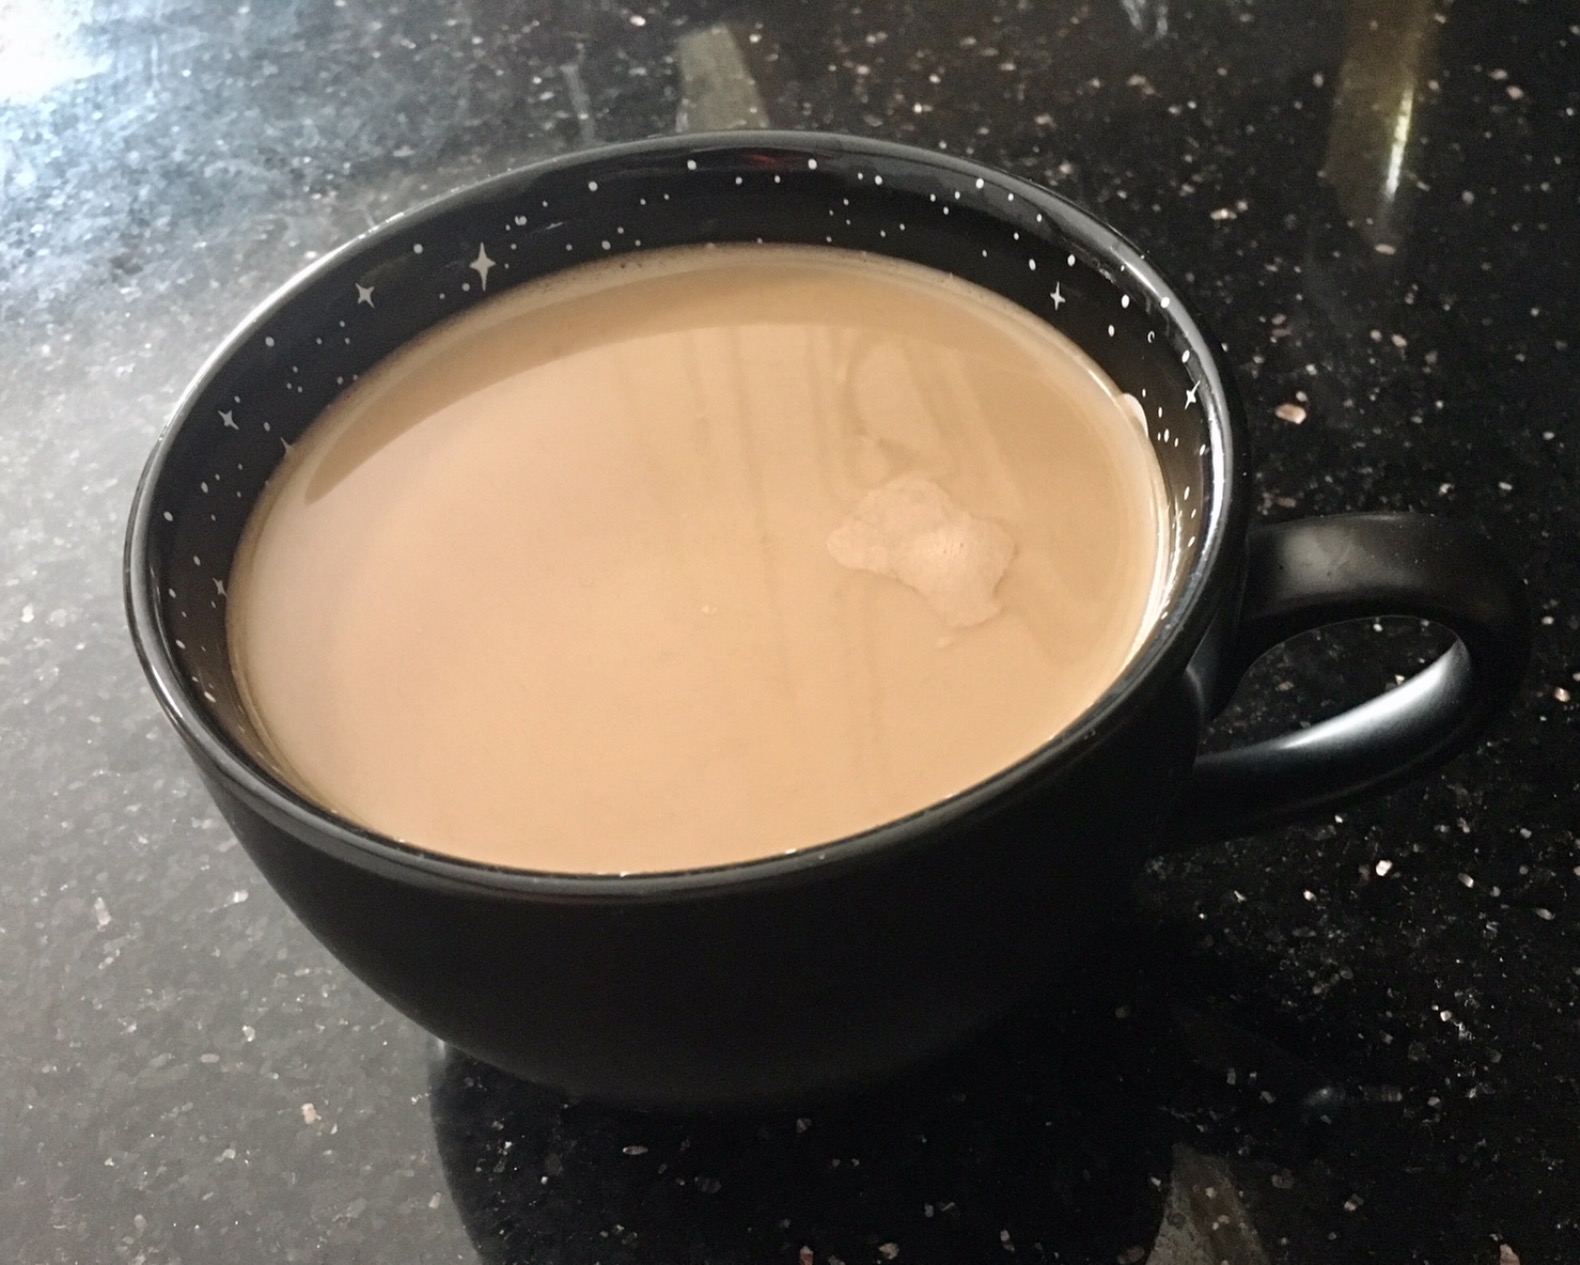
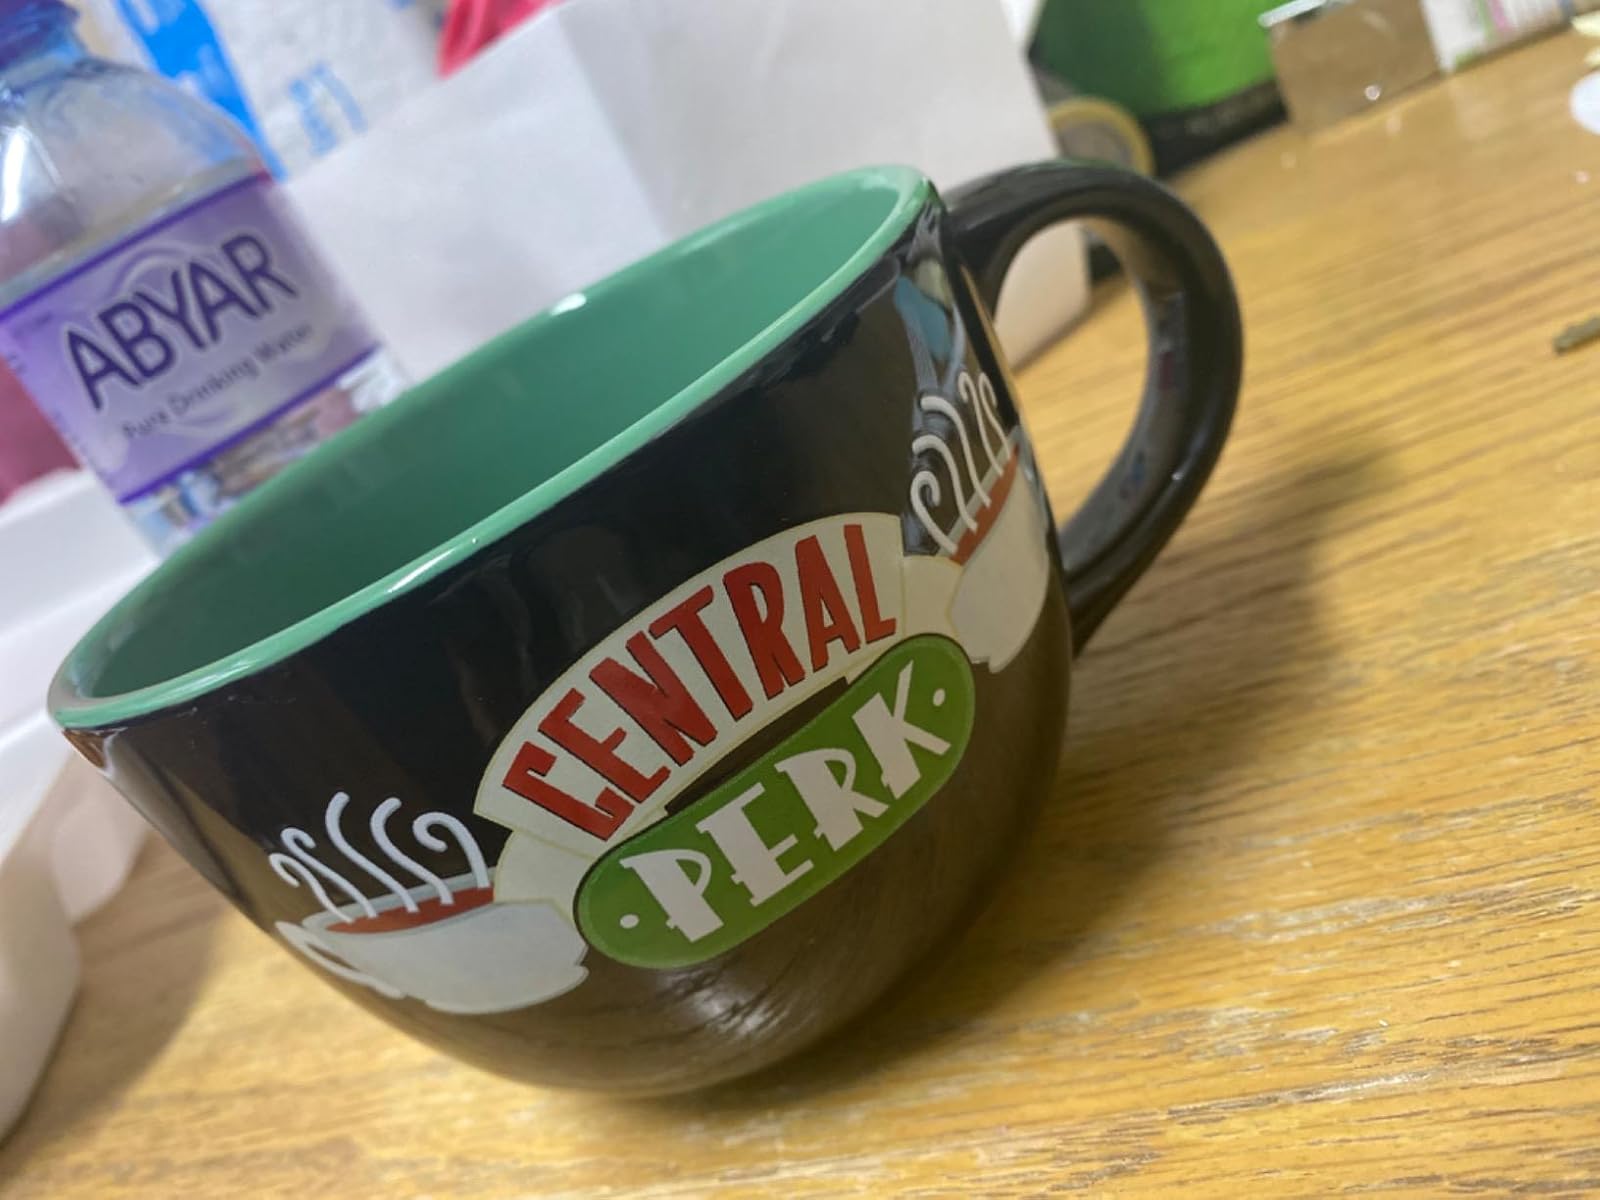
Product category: items_mug
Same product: no